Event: Nepal Earthquake
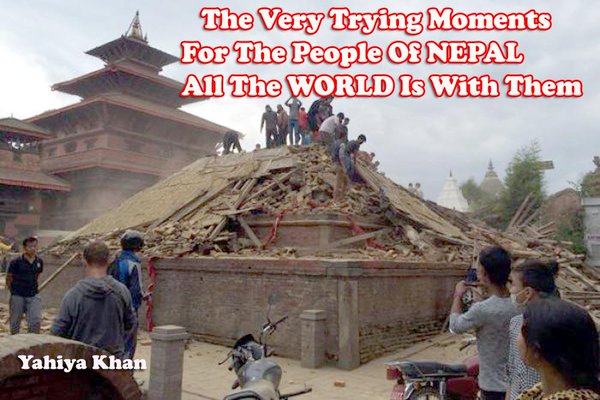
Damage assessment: damage